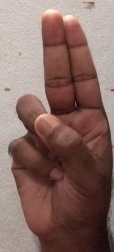
ASL sign: U